Codpiece

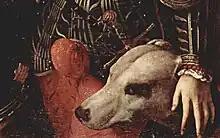
Codpiece and dog belonging to Guidobaldo II della Rovere, Duke of Urbino, portrait by Angelo Bronzino, 1531–32

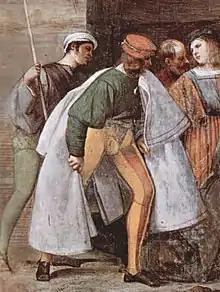
1511 codpiece with buttons

A codpiece is a triangular piece that attached to the front of men's hose, covering the fly. It may be held in place by ties or buttons. It was an important fashion item of European clothing during the 15th–16th centuries, in the 16th century becoming a firm upwards-pointing projection based on a stiff material such as boiled leather, or in plate armour, steel.